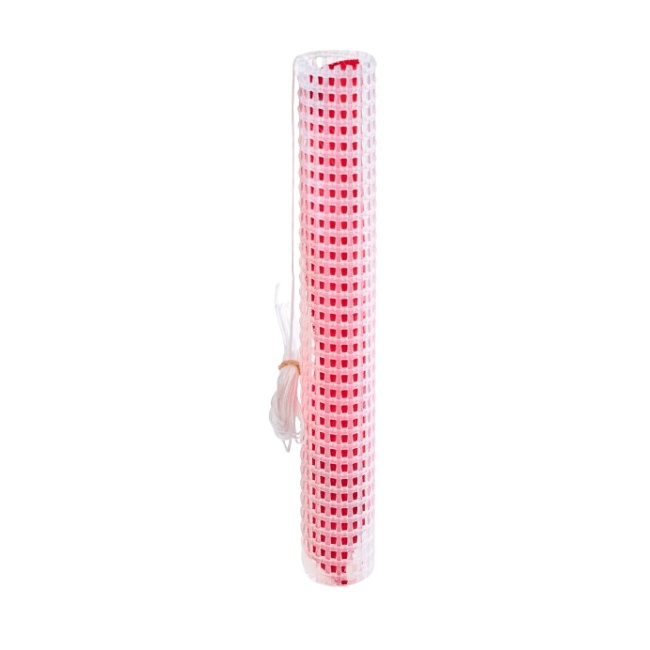
Spilchoice Small Water Soaker
Ideal for use in commercial fuel tanks, domestic heating oil tanks and bulk diesel tanks to prevent corrosion Condensation causes water to collect in the bottom of fuel tanks which if not removed corrodes the inside of the tank Water soaker is lowered into the fuel tank and secured with the attached cord The nylon bladder absorbs any water in the tank until fully expanded in the mesh filter Simply leave the soaker in the tank until the bladder is full of water, then remove and replace Absorbency capacity 269ml
Brand: SPILCHOICE
Category: Hardware > Fuel > Home Heating Oil